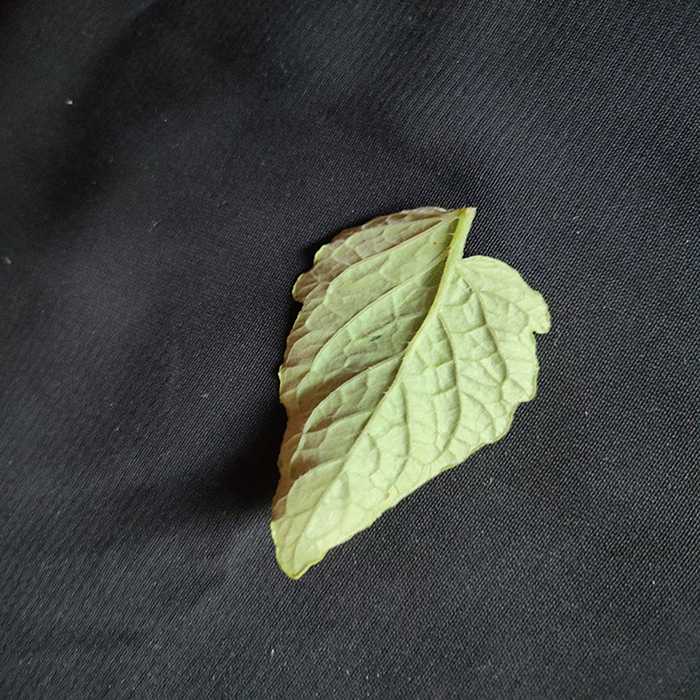
Plant: Tomato
Label: Tomato Fresh leaf